Barquillo

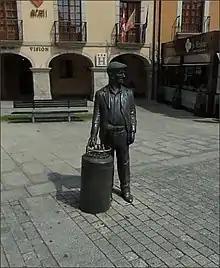
A monument to Pepe Cortés, a barquillero in Ponferrada, Spain

The Spanish name "barquillo" means "little boat". It is derived from the ancient tradition of heating the biscuits in convex or boat-shaped molds. Barquillos are also known by a variety of names. In English it is also known as biscuit roll, cookie roll, crispy biscuit roll, egg roll, crisp biscuit roll, or love letter. The Chinese name for this snack, "蛋卷", can be directly translated into English as "egg roll". However, the food item known in the West as egg roll is very different.